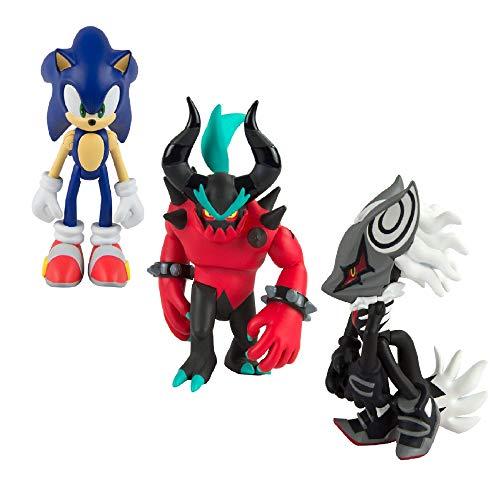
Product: Sonic Collector Series 3" Figure Pack
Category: Toys & Games | Toy Figures & Playsets | Action Figures
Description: Three action figures in a set: Infinite, Sonic, and Zavok.
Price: $24.39
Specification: ProductDimensions:9x3x4inches|ItemWeight:4.6ounces|ShippingWeight:7ounces(Viewshippingratesandpolicies)|DomesticShipping:ItemcanbeshippedwithinU.S.|InternationalShipping:ThisitemcanbeshippedtoselectcountriesoutsideoftheU.S.LearnMore|ASIN:B01C49MOJO|Itemmodelnumber:T22050A3|Manufacturerrecommendedage:4-8years